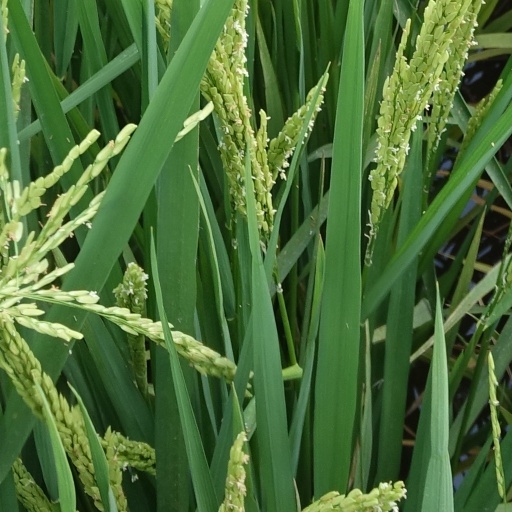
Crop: rice